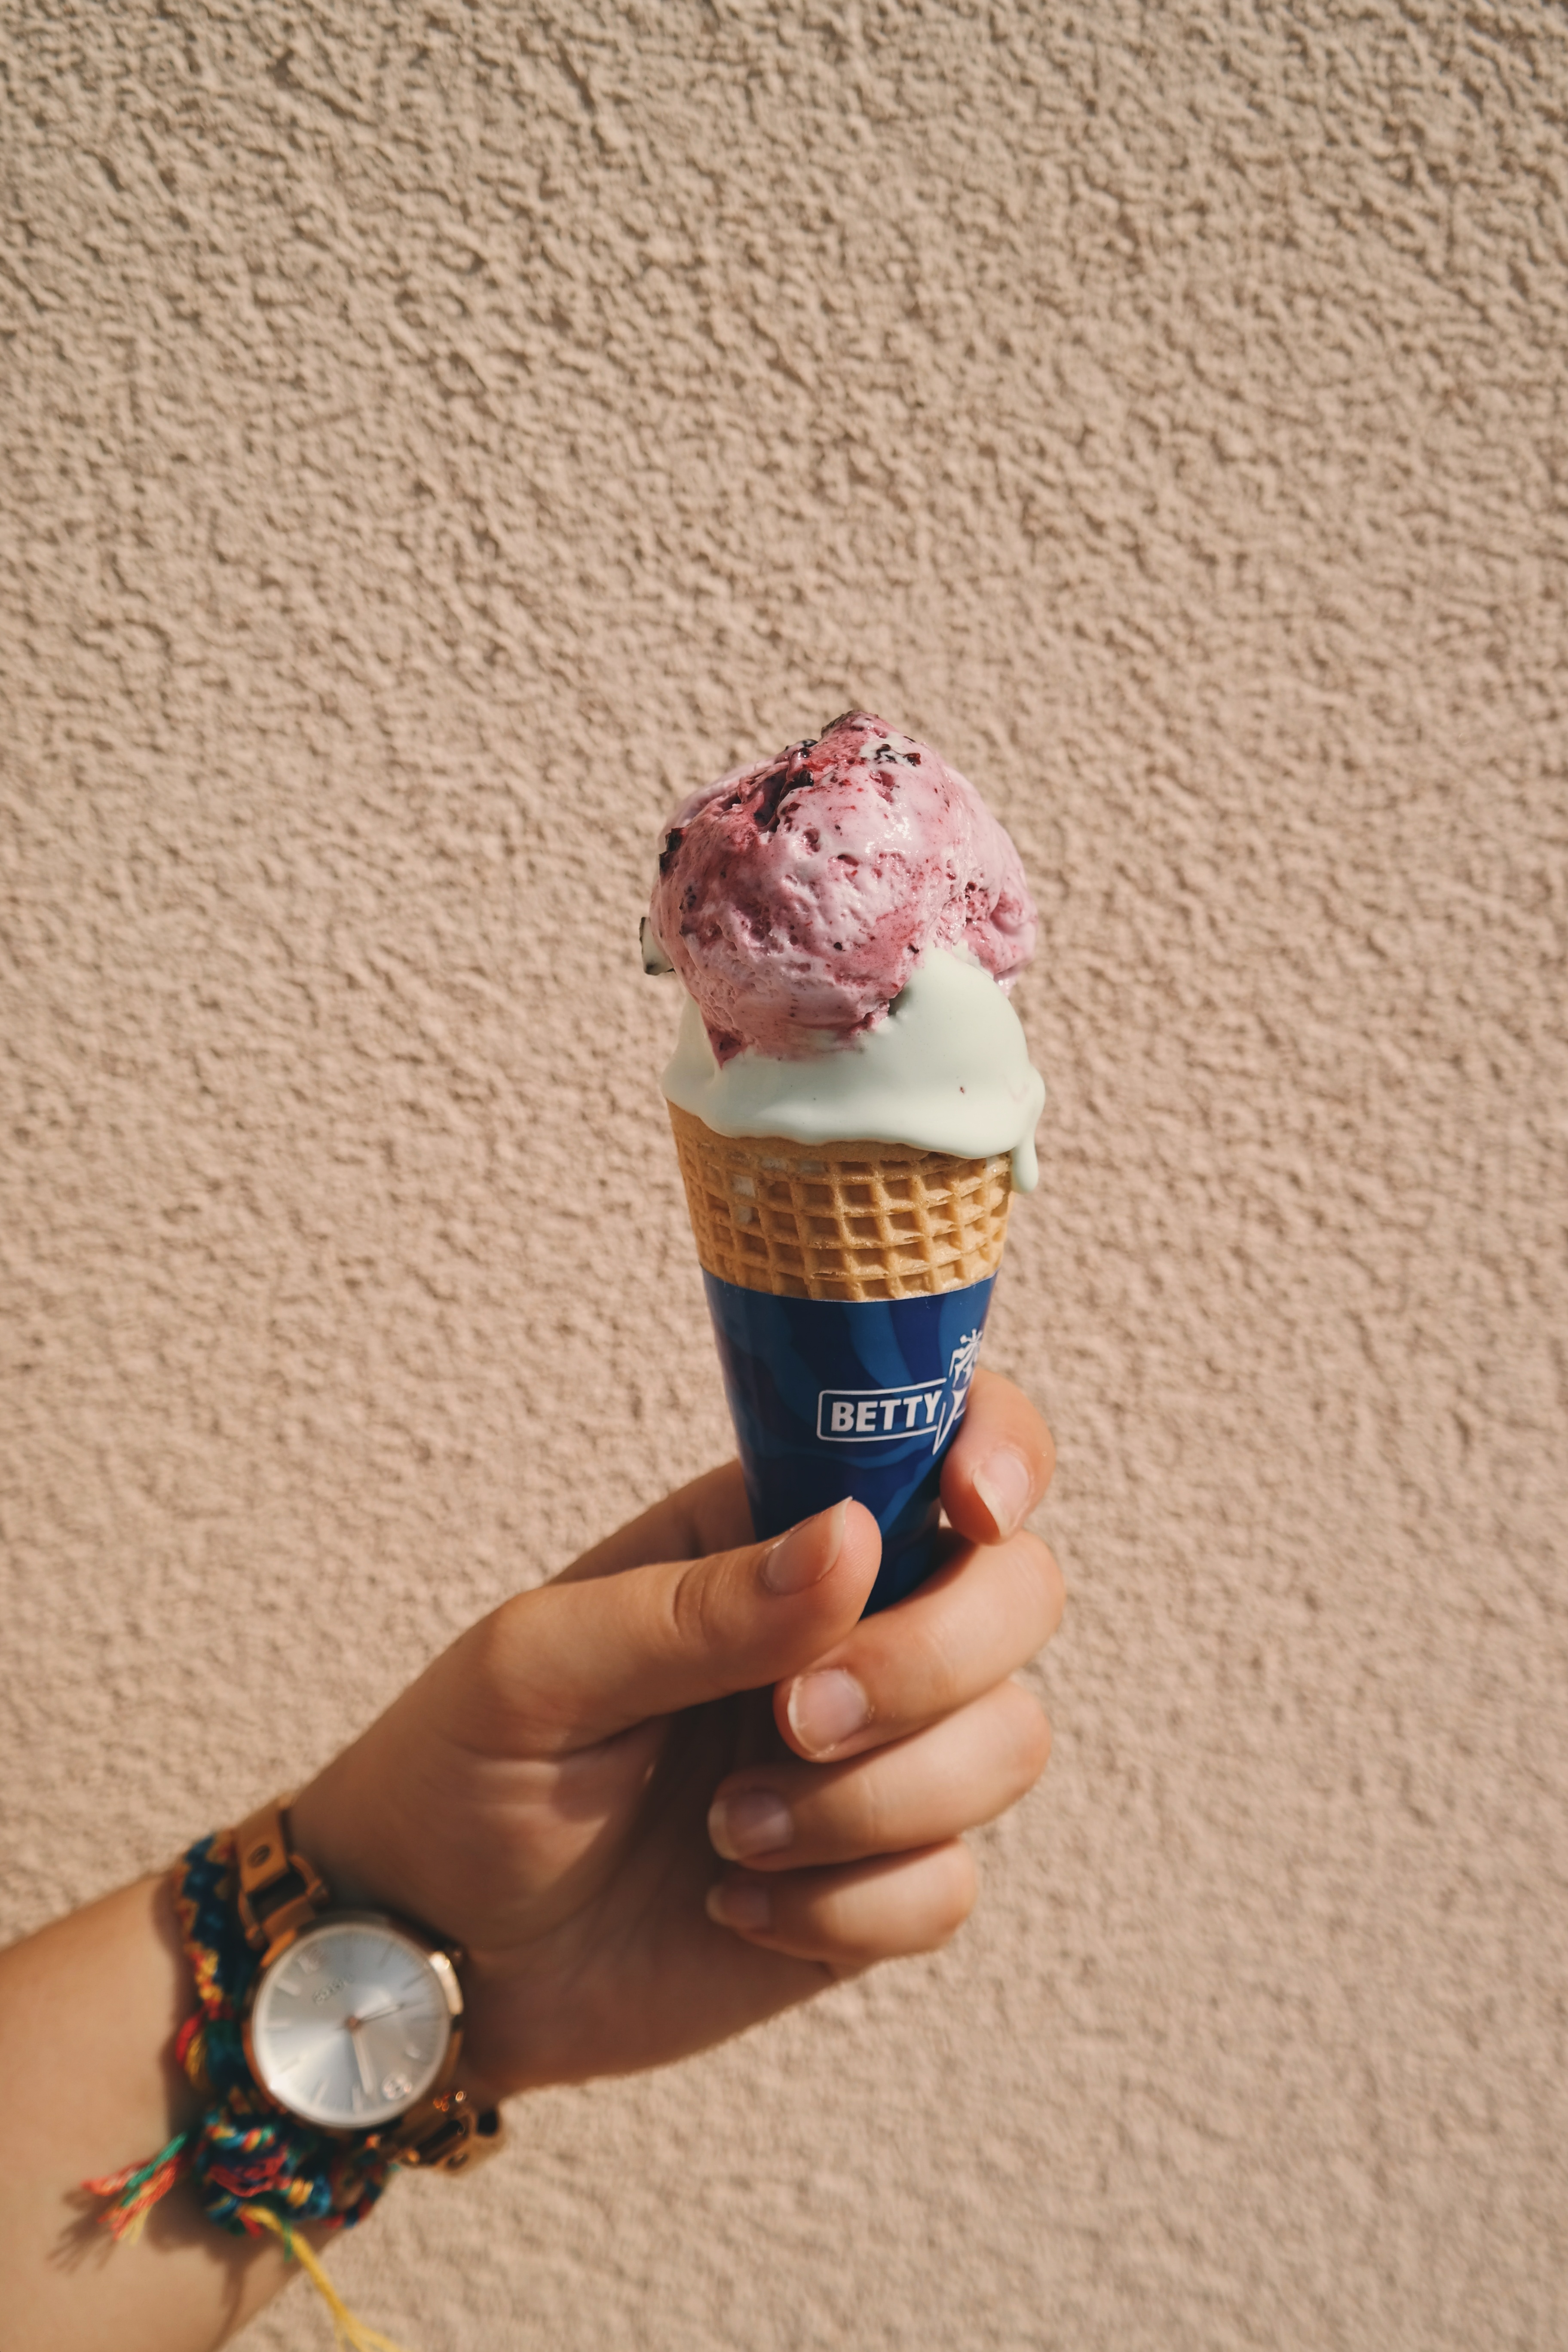
hand, clock, food, drink, chocolate, ice cream, dessert, dairy product, ice cream cone, sweets, sweetness, flavor, female hand, sense